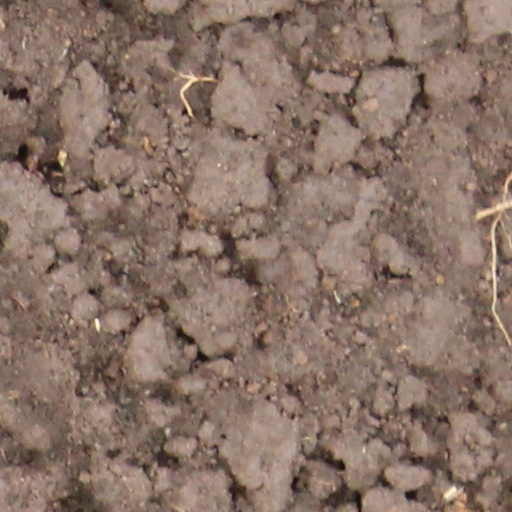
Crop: wheat